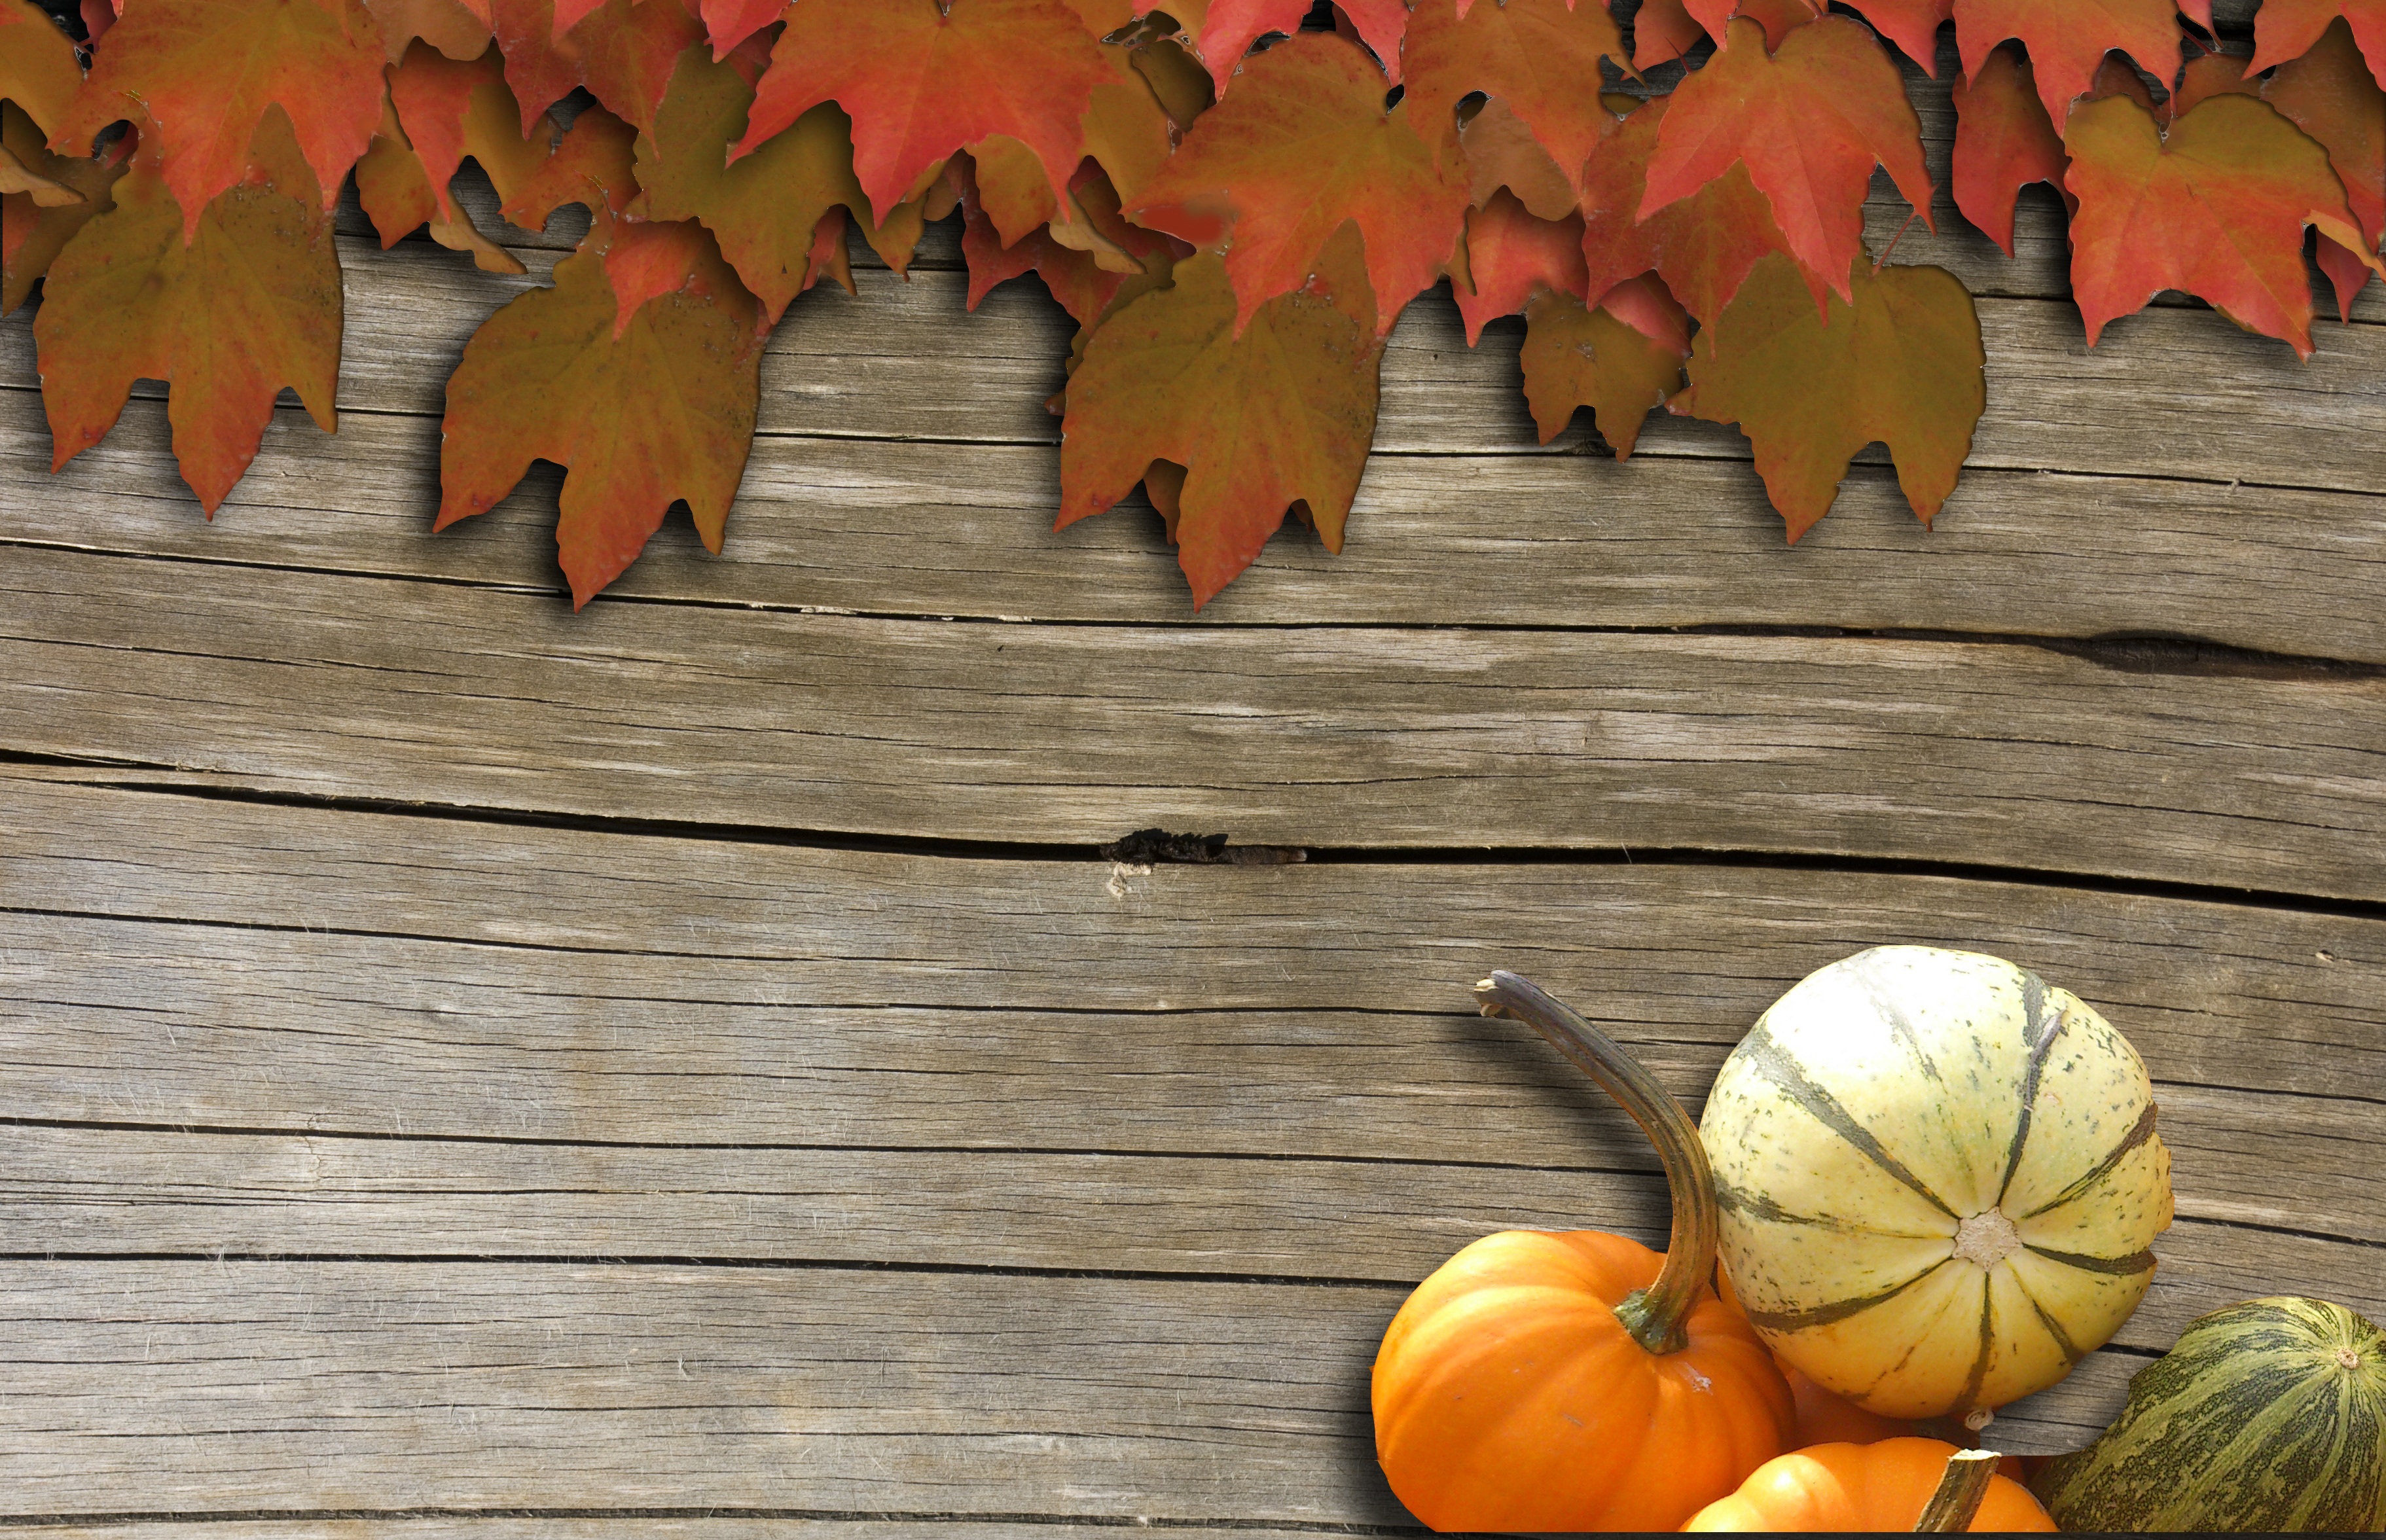
tree, plant, wood, wine, leaf, flower, decoration, red, produce, color, autumn, pumpkin, yellow, season, emerge, background, carving, fall foliage, autumn decoration, wooden wall, flowering plant, wine festival, land plant, bulletin board